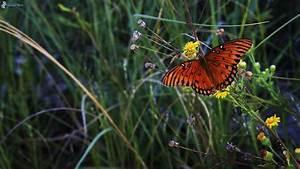
butterfly